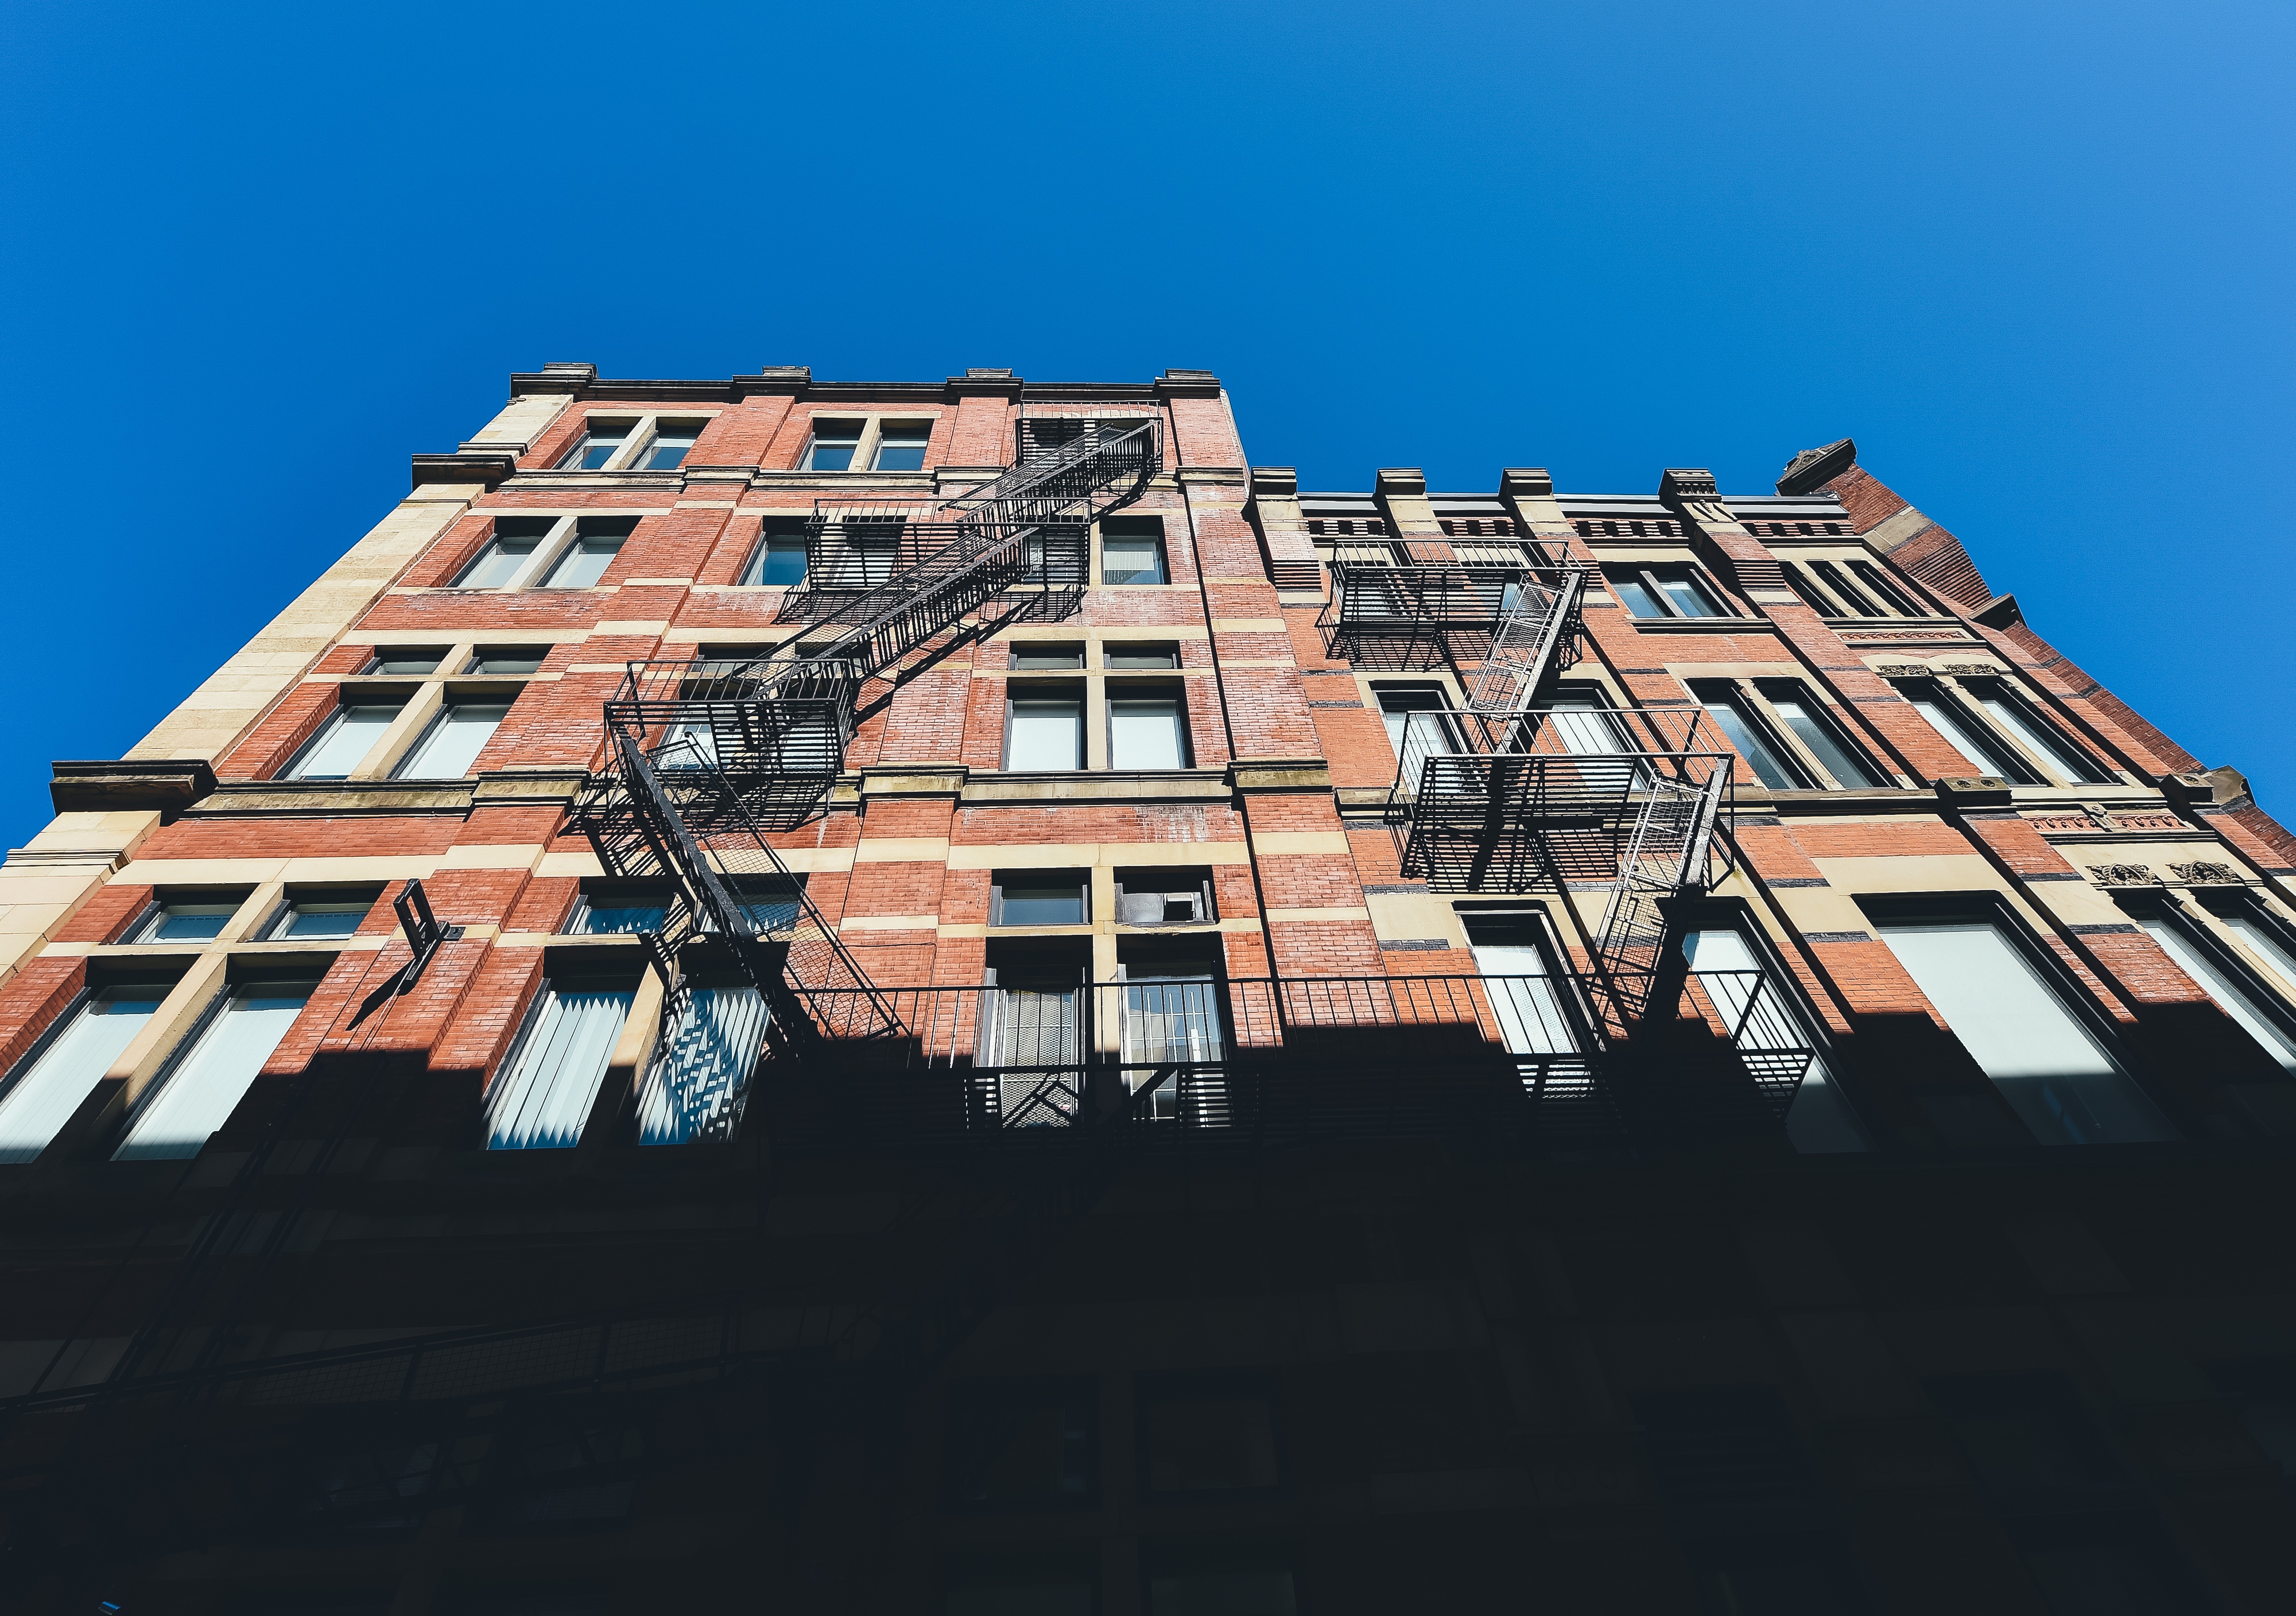
architecture, structure, house, building, skyscraper, cityscape, downtown, landmark, facade, residential, tower block, fire escape, aerial photography, residential area